James Conner (American football)

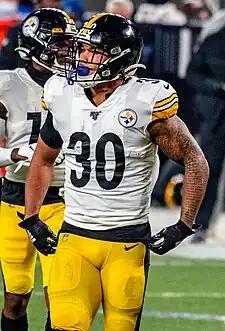
Conner with the Steelers in 2019

In Week 2 against the Seattle Seahawks, Conner injured his knee and exited the game in the third quarter. Prior to being injured, Conner rushed 11 times for 33 yards and his first rushing touchdown of the year. Without Conner, the Steelers lost 26–28. In Week 6 against the Chargers, Conner rushed 16 times for 41 yards and a touchdown and caught seven passes for 78 yards and a touchdown in the 24–17 win. In Week 8 against the Miami Dolphins on "Monday Night Football", Conner rushed 23 times for 145 yards and a touchdown before exiting the game with a shoulder injury. Without Conner, the Steelers won 27–14. He was named the AFC Offensive Player of the Week for his performance. Conner made his return from injury in Week 11 against the Browns on "Thursday Night Football". In the game, Conner rushed five times for 10 yards and caught one pass for six yards before injuring his shoulder again in the first half. The Steelers eventually lost 21–7 without Conner. Overall, Conner recorded 464 rushing yards and four rushing touchdowns to go along with 34 receptions for 251 receiving yards and three receiving touchdowns.